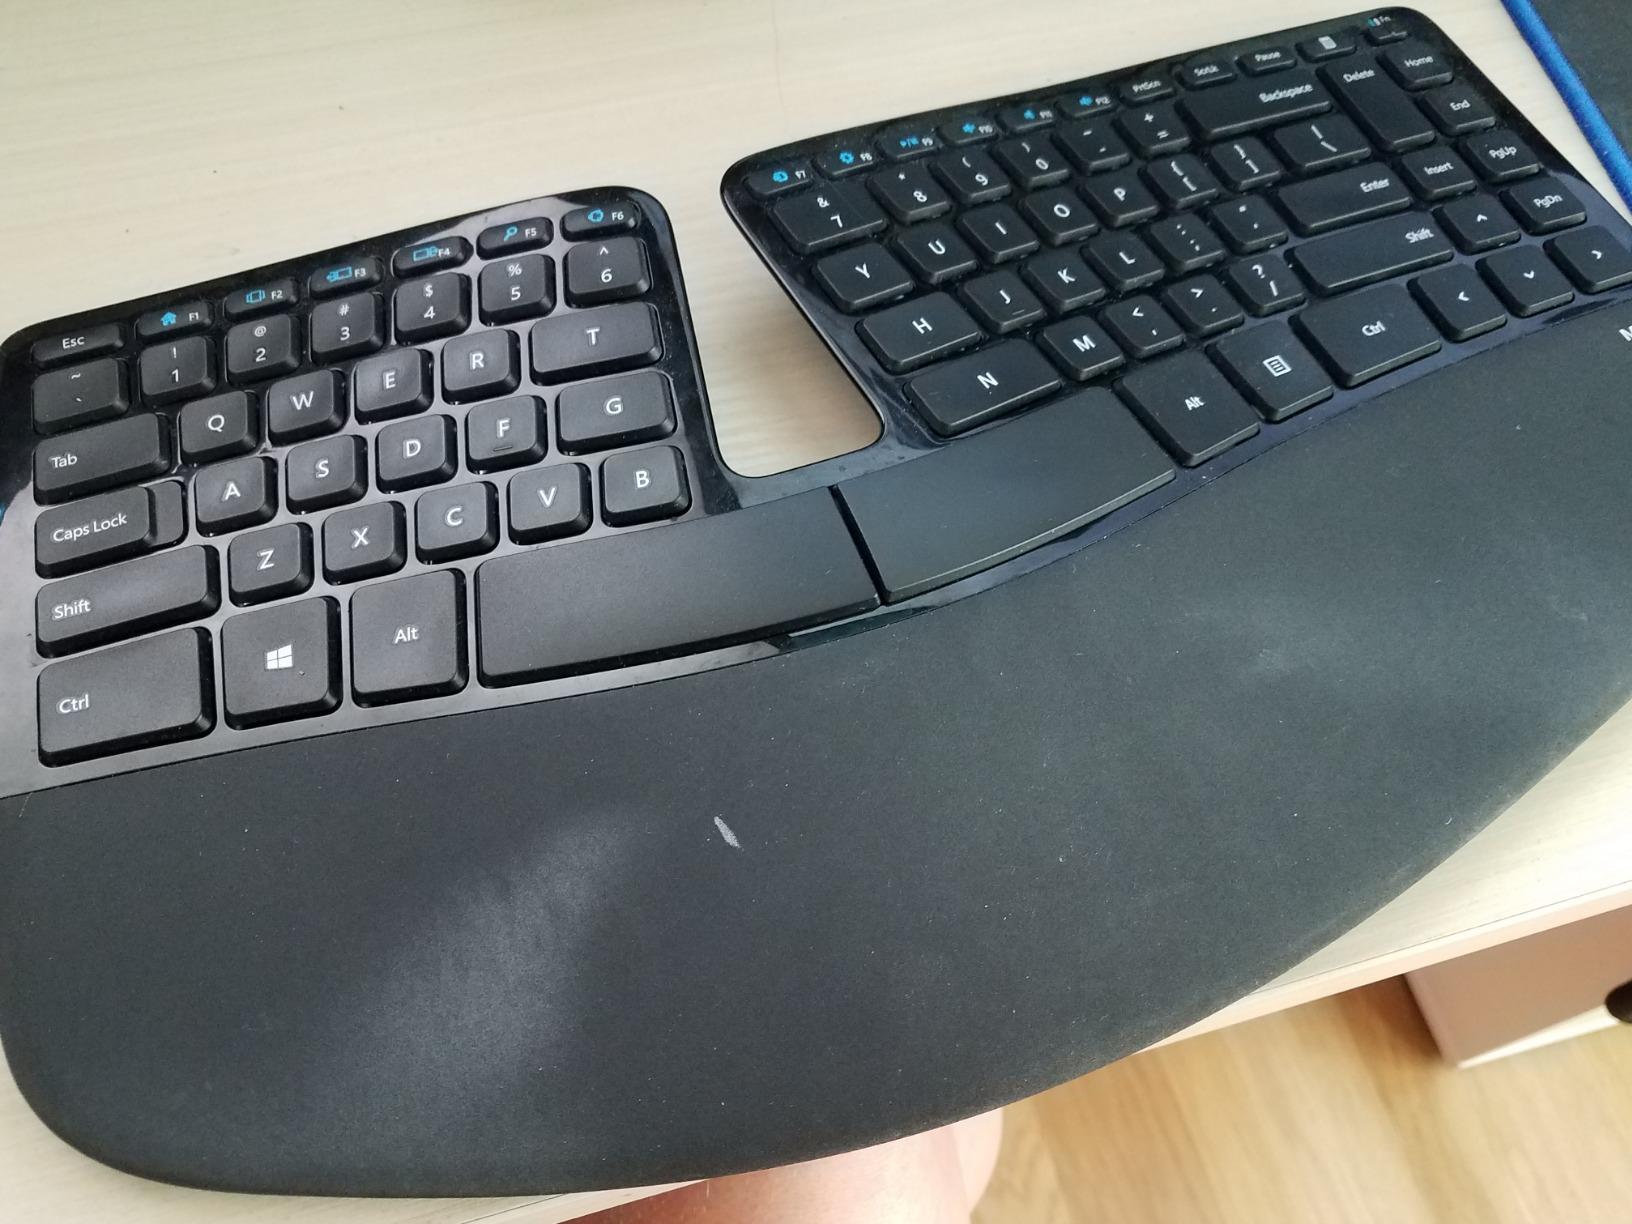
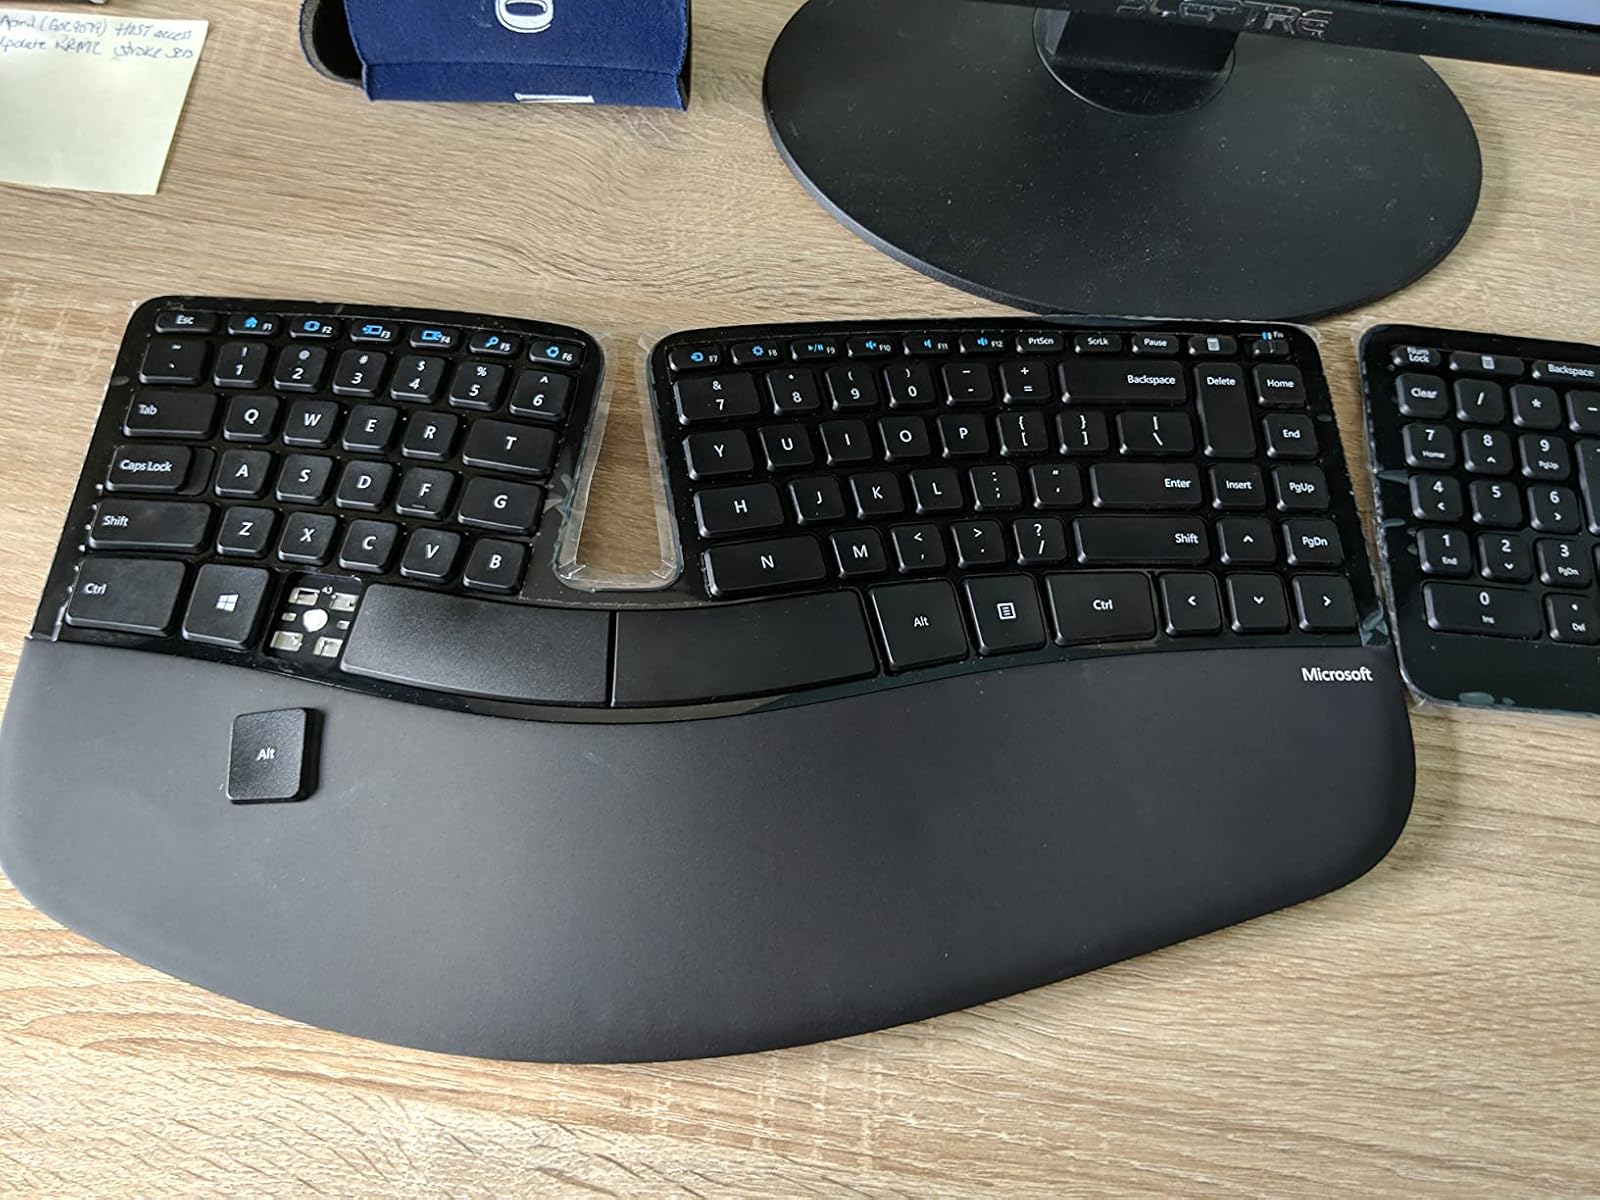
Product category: keyboard
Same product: yes